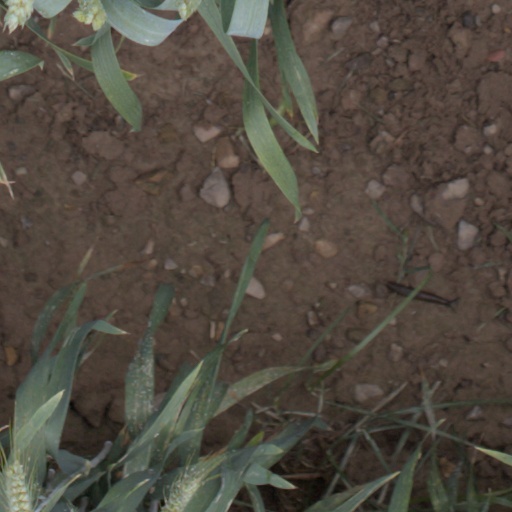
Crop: wheat